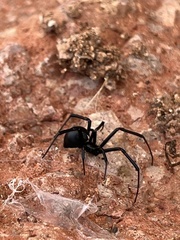
Species: Lactrodectus_hesperus